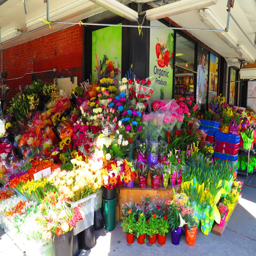
just some of our flowers